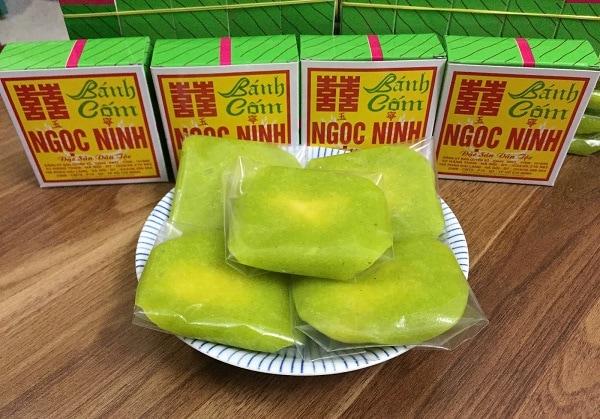
có những chiếc bánh cốm đang được đặt trên đĩa